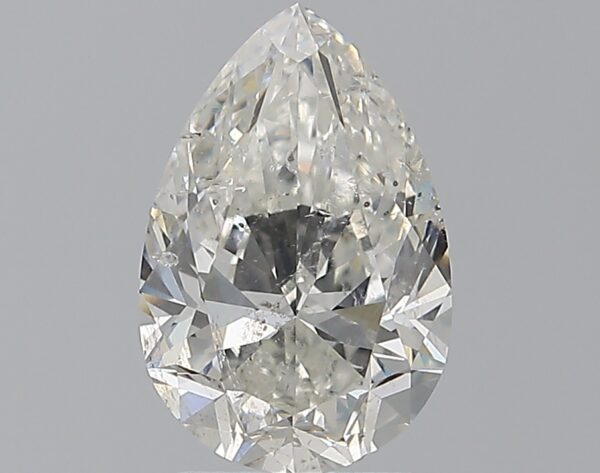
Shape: pear
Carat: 2.01
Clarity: SI2
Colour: H
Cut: EX
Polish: EX
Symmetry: EX
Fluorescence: N
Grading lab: IGI
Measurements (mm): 10.47 x 6.94 x 4.4